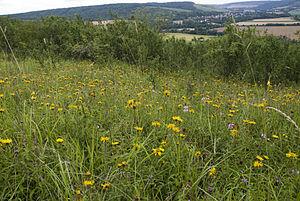
Inula salicina Coteau de Chartèves (Aisne), France